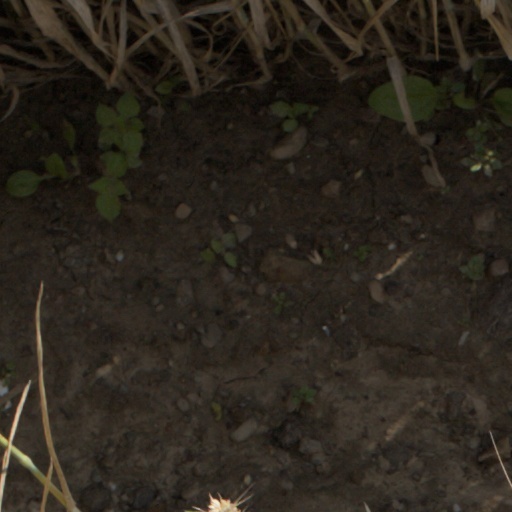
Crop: wheat